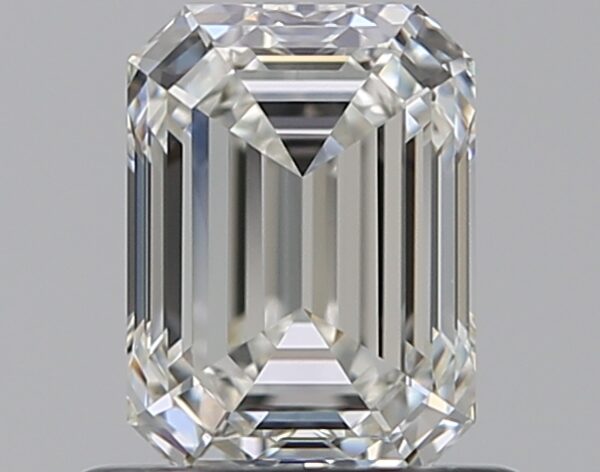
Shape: emerald
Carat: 0.74
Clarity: IF
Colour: H
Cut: EX
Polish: EX
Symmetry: EX
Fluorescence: N
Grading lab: GIA
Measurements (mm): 5.88 x 4.33 x 2.92